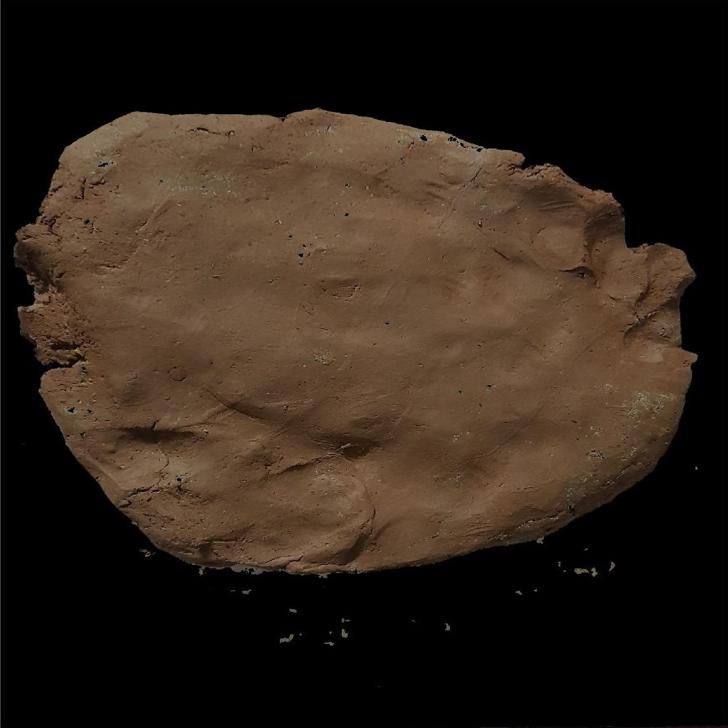
Soil type: Clay soil